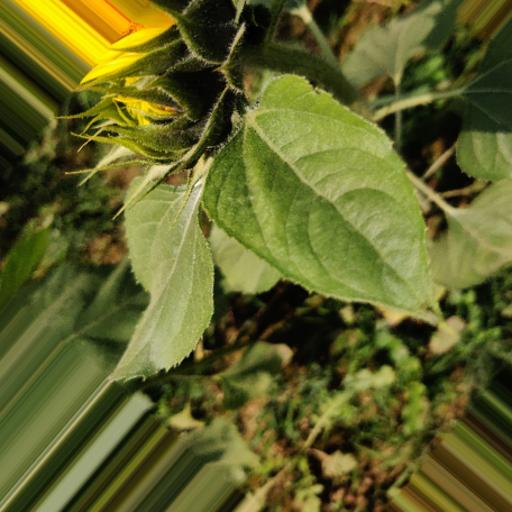
Label: Fresh_leaf